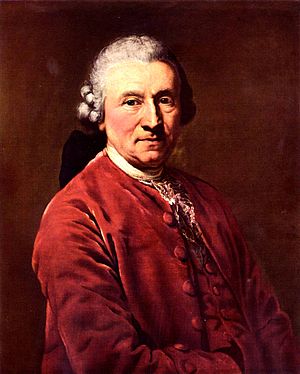
Conrad Ekhof
Conrad Ekhof, malet af Anton Graff.
Hans Conrad Dietrich Ekhof var en tysk skuespiller.